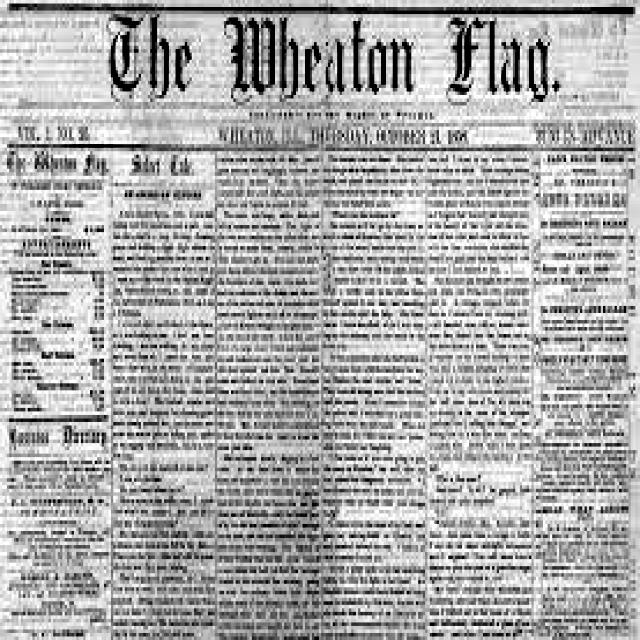
Label: Paper